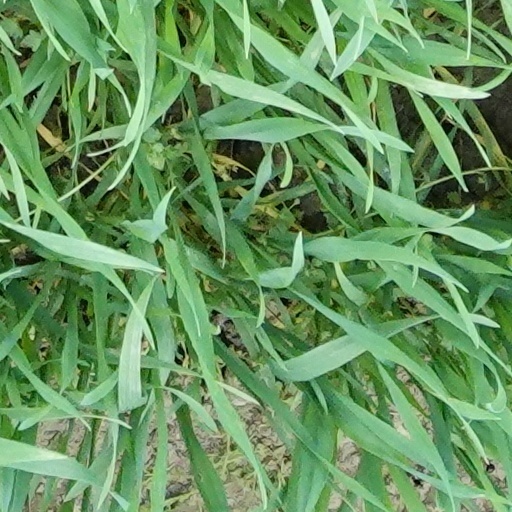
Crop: wheat